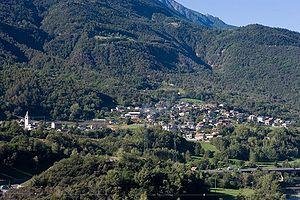
Pontey est une commune italienne de la région Vallée d'Aoste, appartenant à l'unité des communes valdôtaines du Mont-Cervin.